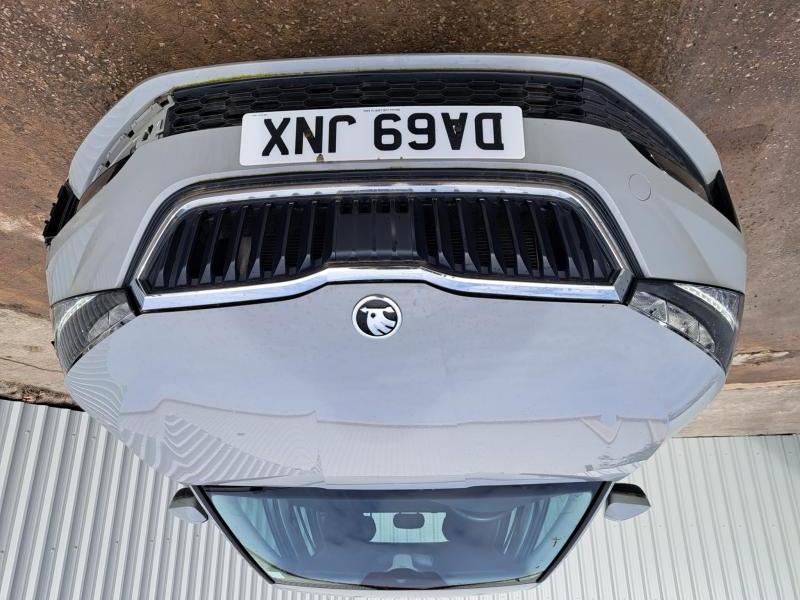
Aucun dommage détecté.
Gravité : aucun